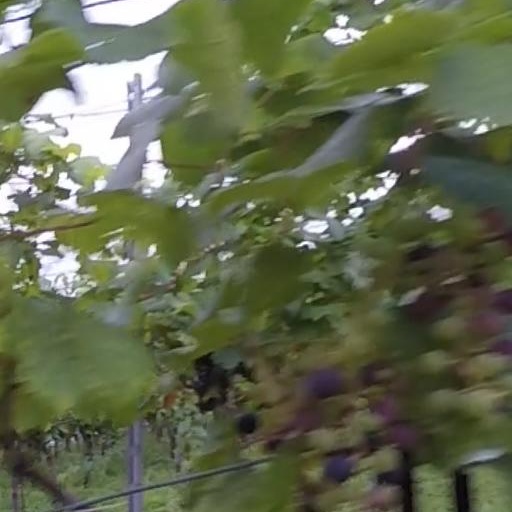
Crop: grape